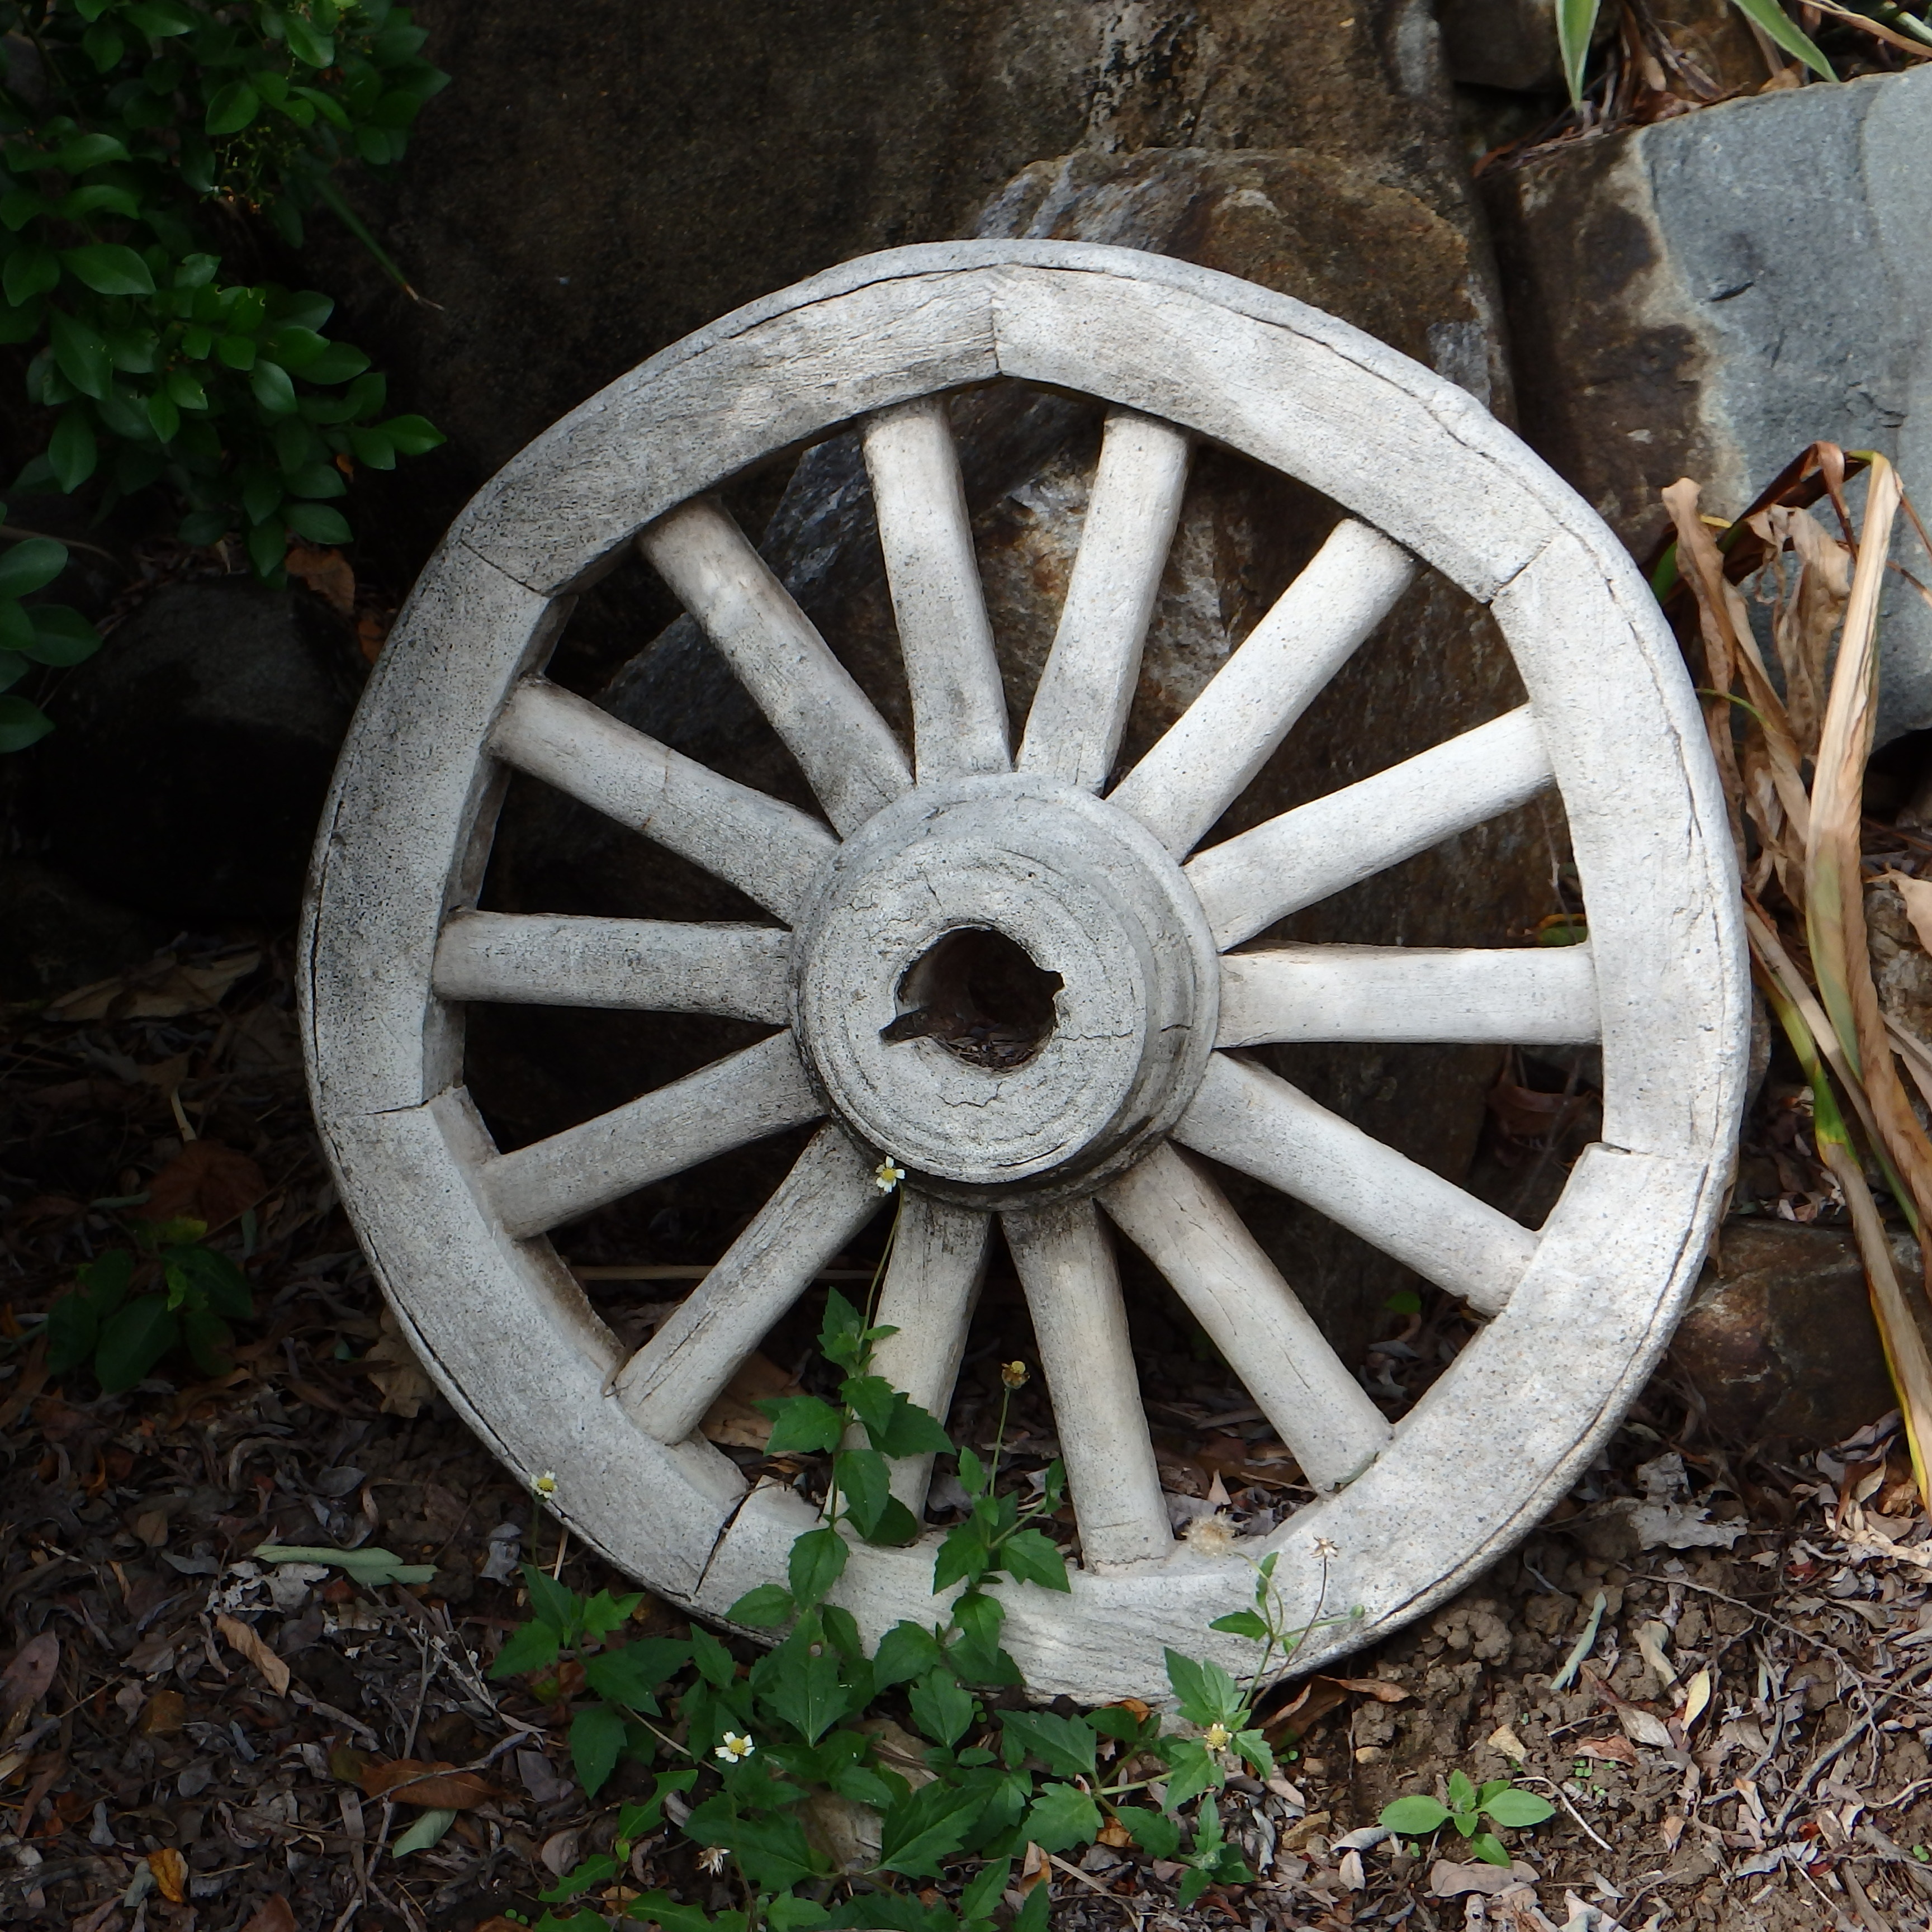
wood, farm, antique, wheel, wagon, retro, old, country, rustic, decoration, rural, spoke, garden, decor, tire, outdoors, gardening, decorative, rim, cannon, aged, old fashioned, wagon wheel, man made object, automotive tire